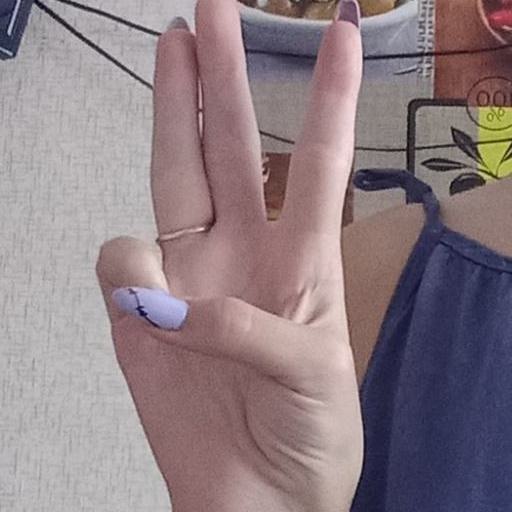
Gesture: three